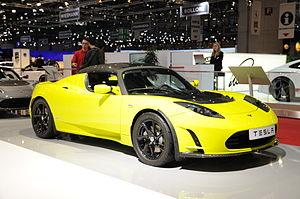
Salon international de l'automobile de Genève 2012